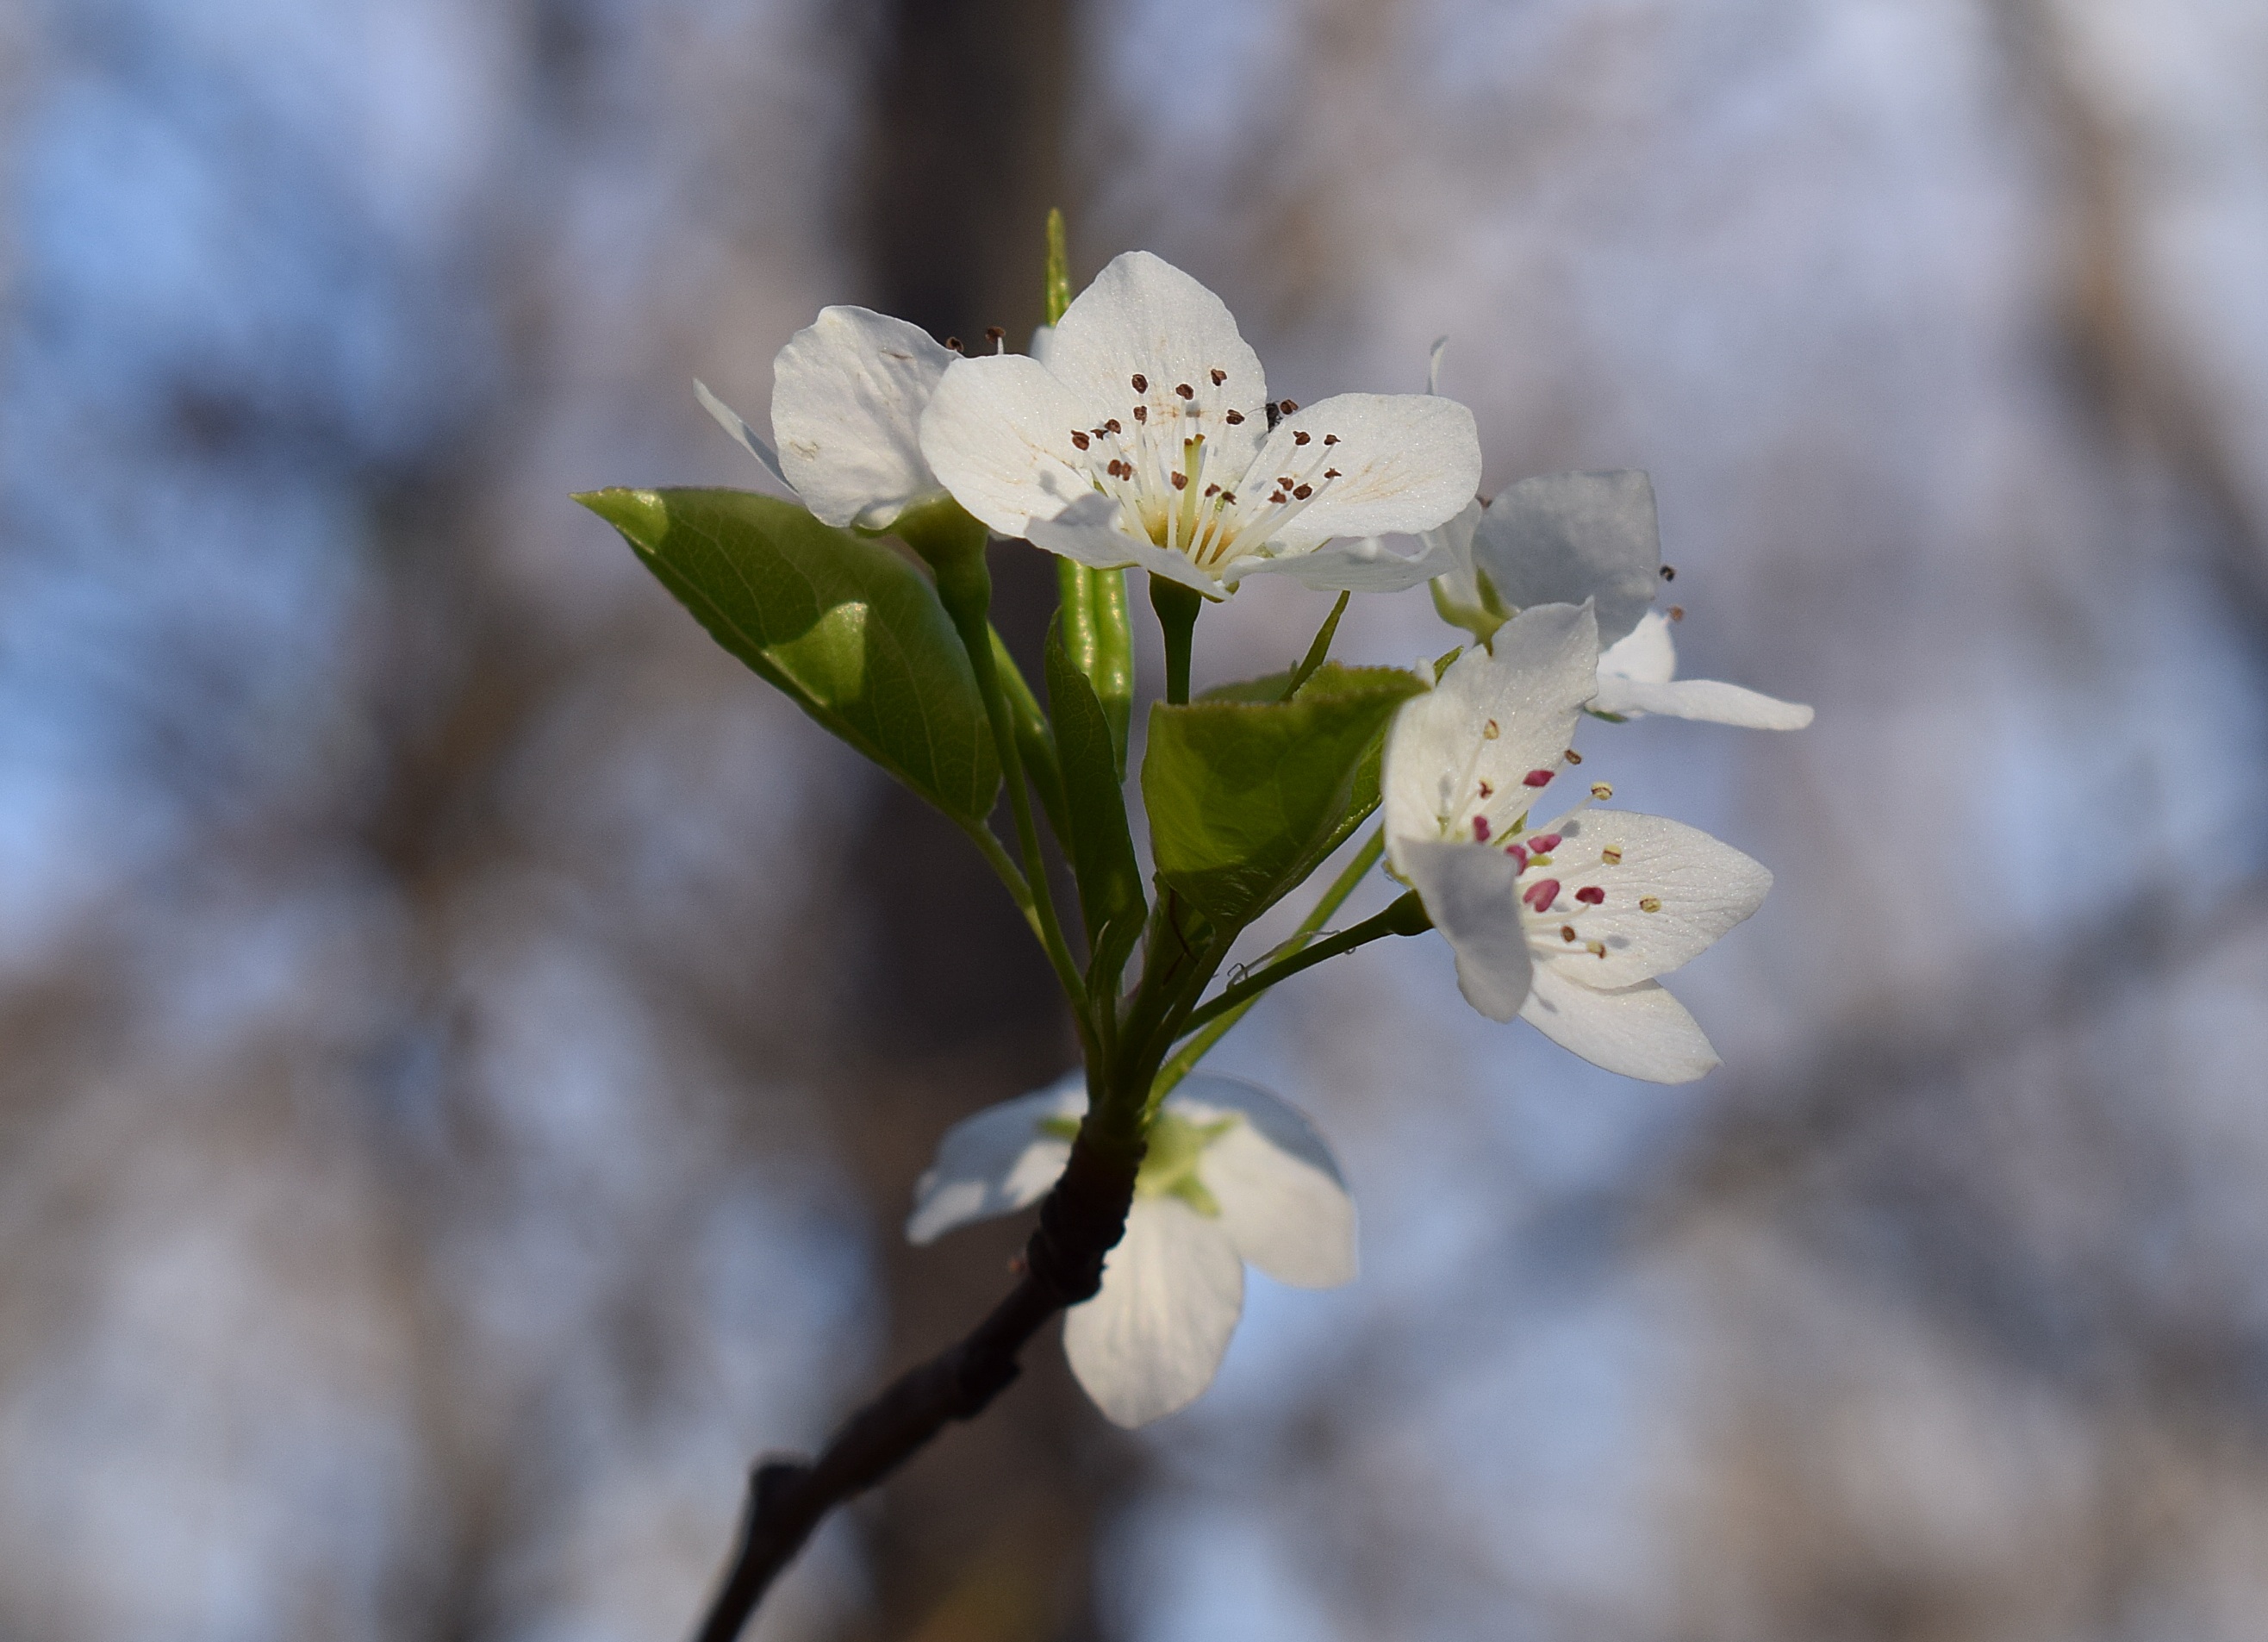
tree, nature, branch, blossom, plant, photography, fruit, flower, petal, bloom, spring, produce, botany, flora, cherry blossom, wildflower, close up, leaves, springtime, bud, edible, cherry, macro photography, flowering plant, plant stem, land plant, wild cherry blossoms, wild cherry tree